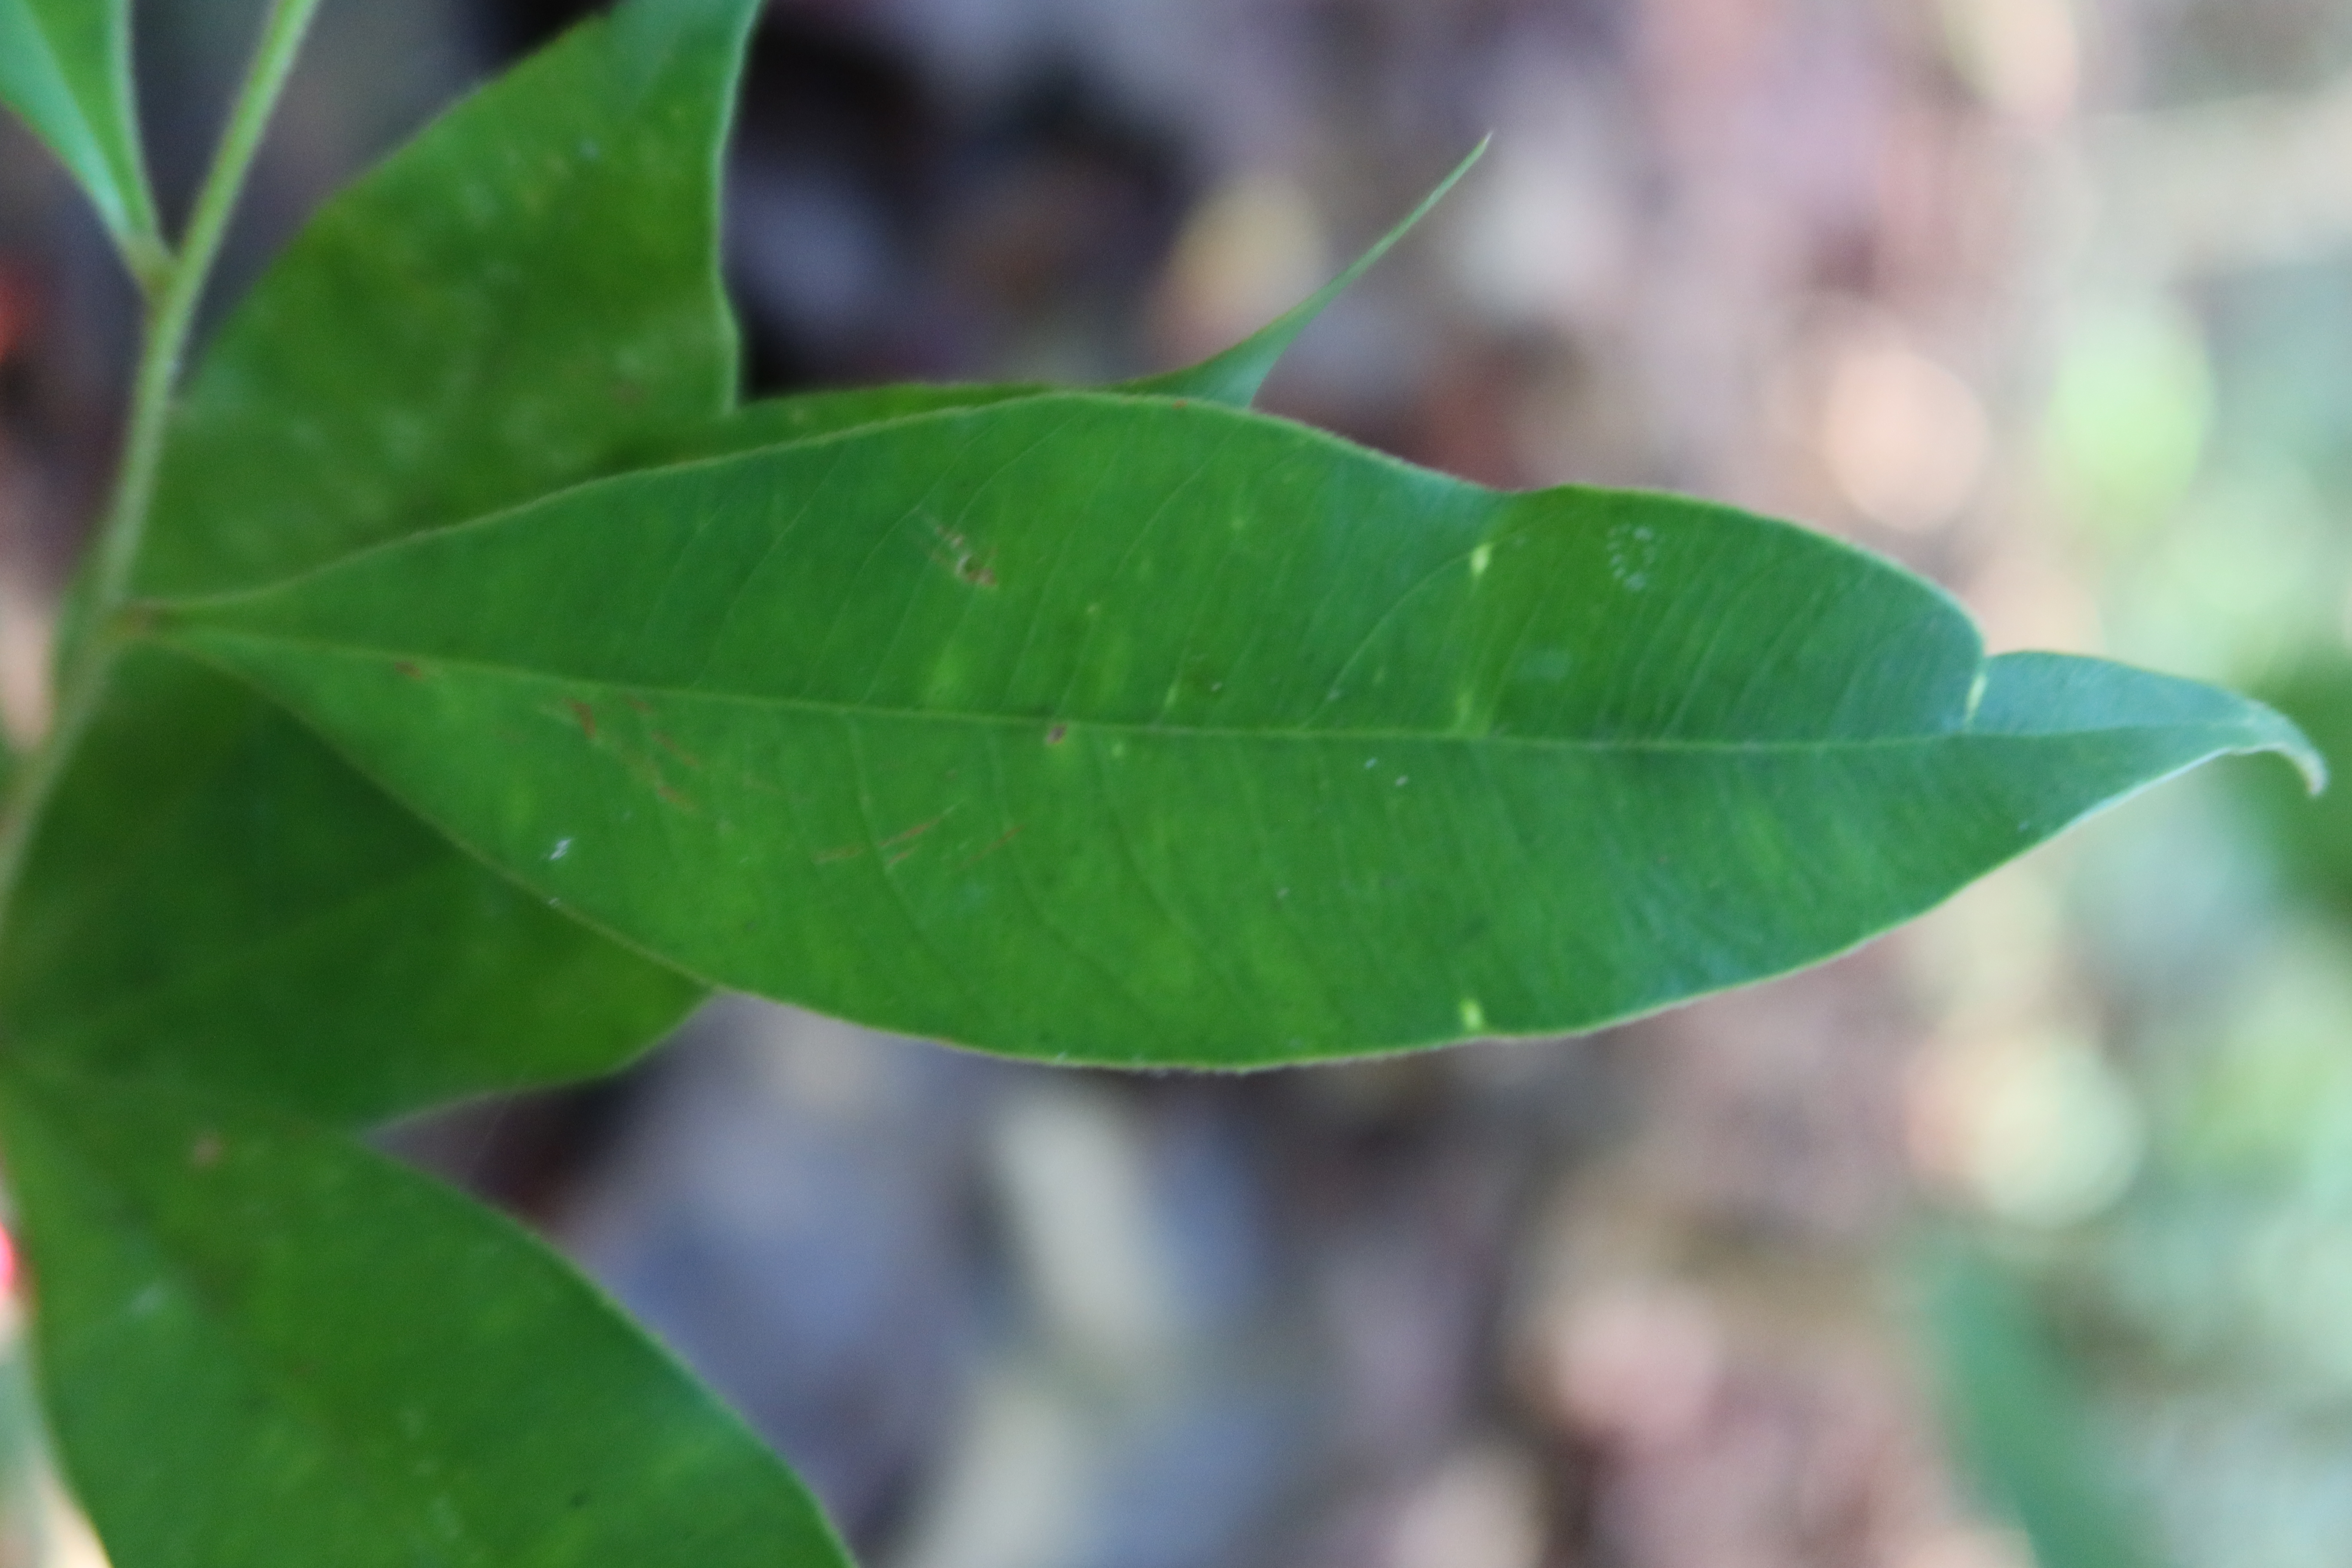
Label: Mosaic Viruses